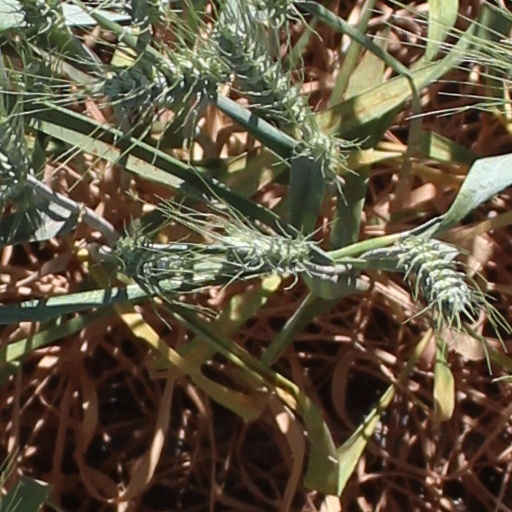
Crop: wheat